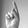
ASL letter: K